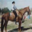
Label: horse